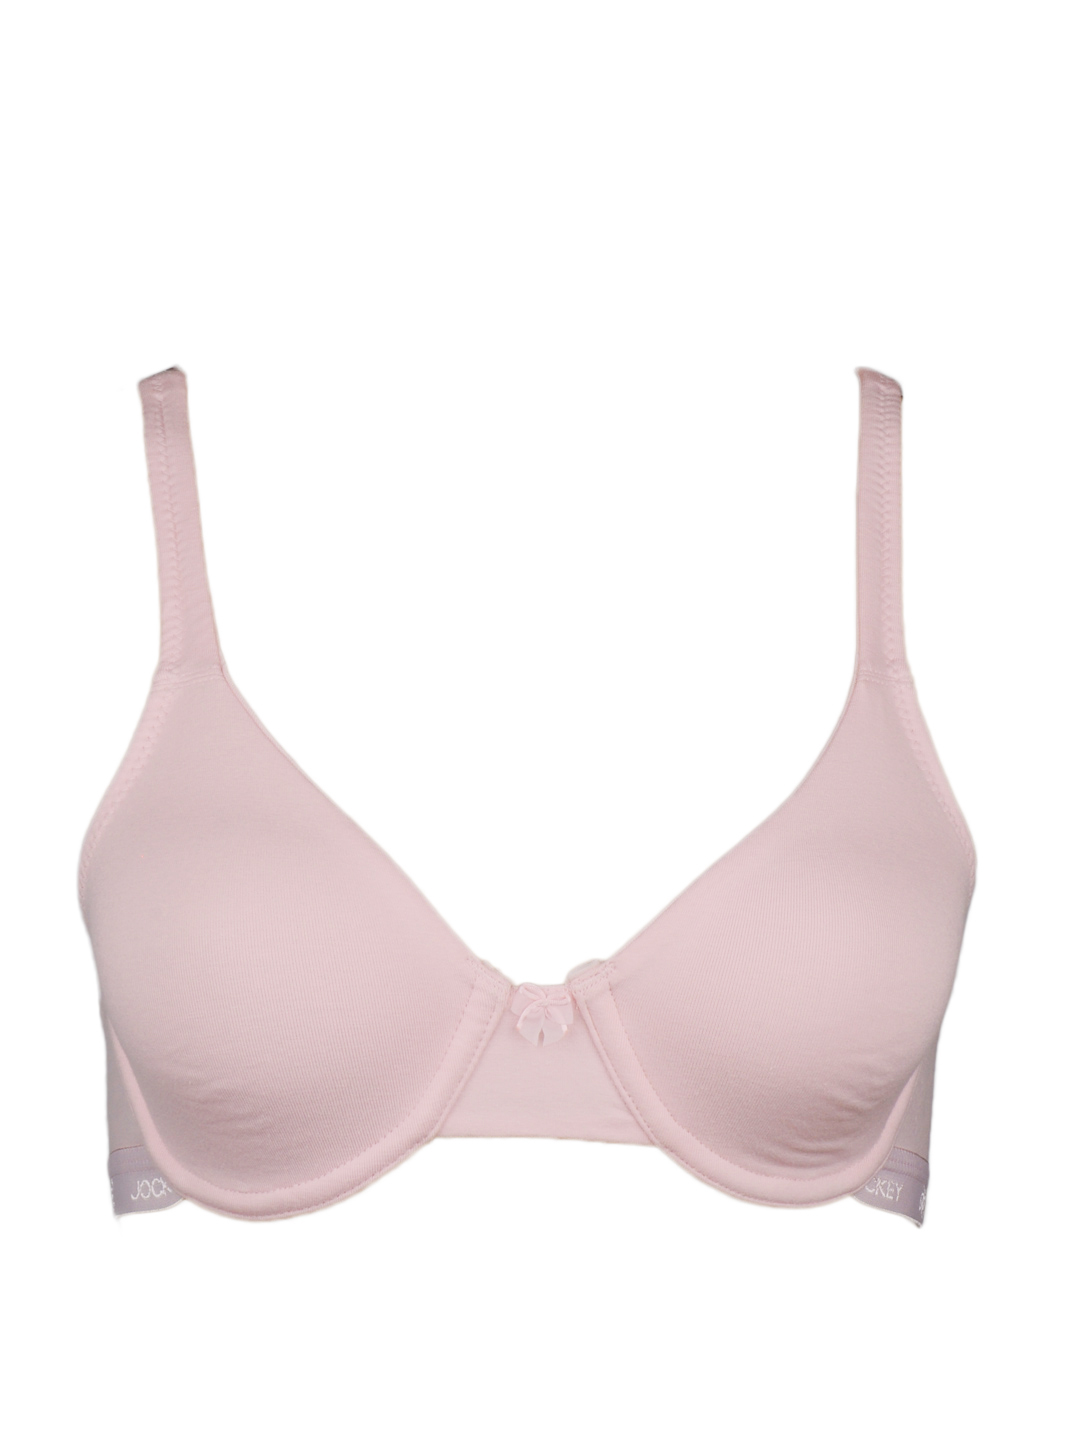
Jockey Pink Full-Coverage Bra 1616
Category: Apparel / Innerwear / Bra
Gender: Women
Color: Pink
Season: Winter 2015
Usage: Casual